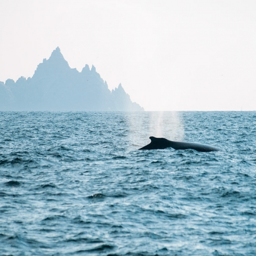
a humpback whale in the background